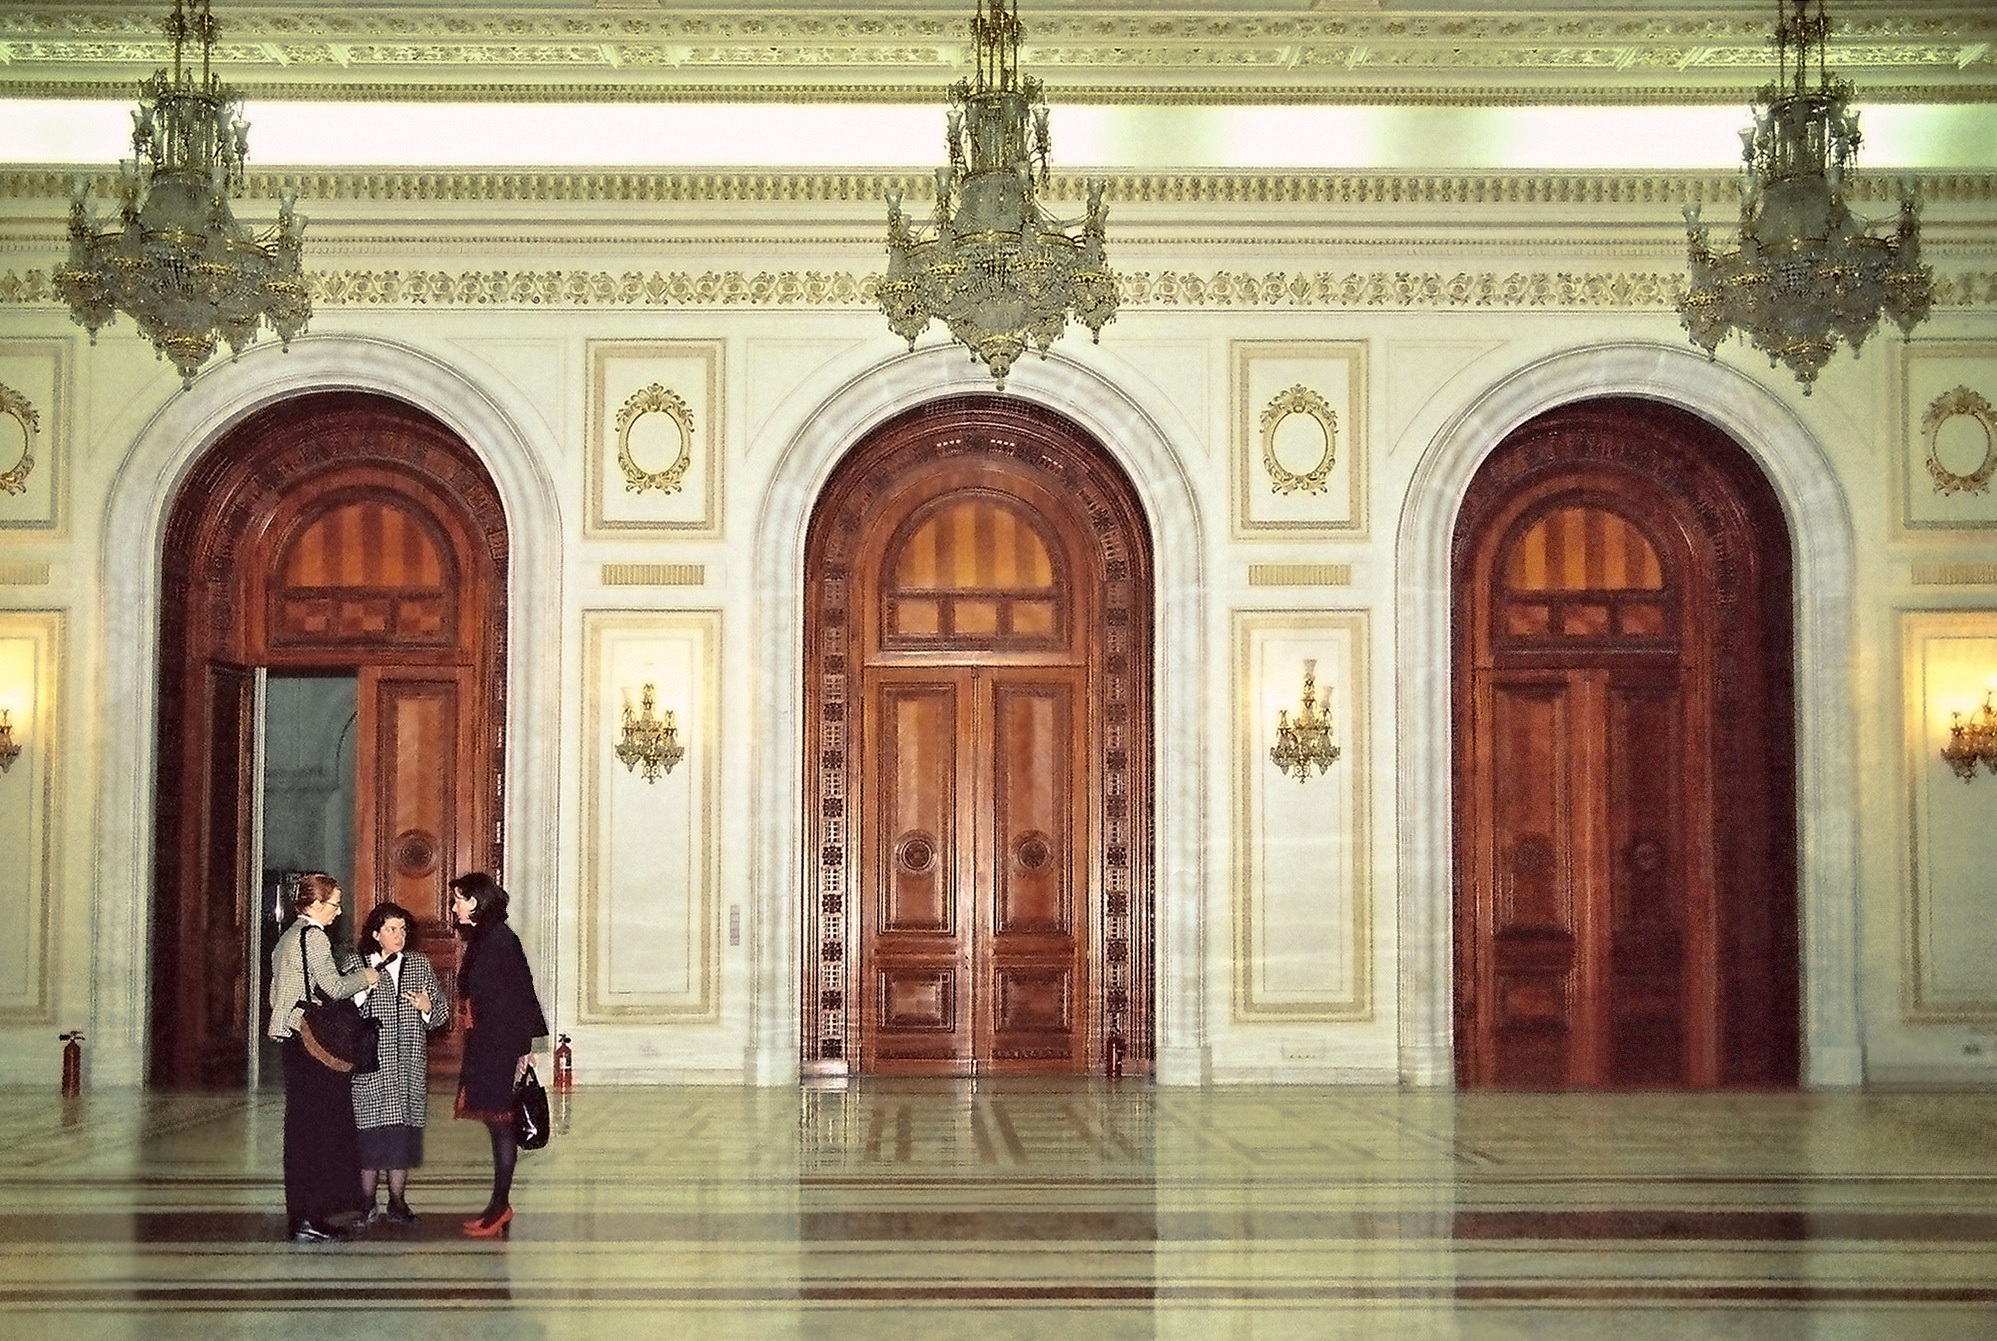
architecture, mansion, interior, building, palace, arch, construction, interior design, marble, ballroom, tourist attraction, romania, bucharest, ancient history, administrative building, people's house, palace of parliament, world record construction, big building, expensive building